Cheltenham railway station, Adelaide

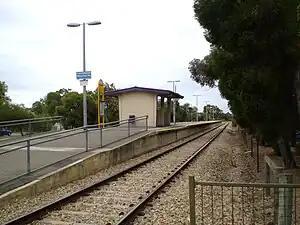
North-west bound view of Platform 1, February 2008

Cheltenham railway station is located on the Outer Harbor and Port Dock lines. Situated in the north-western Adelaide suburb of Cheltenham, it is from Adelaide station.